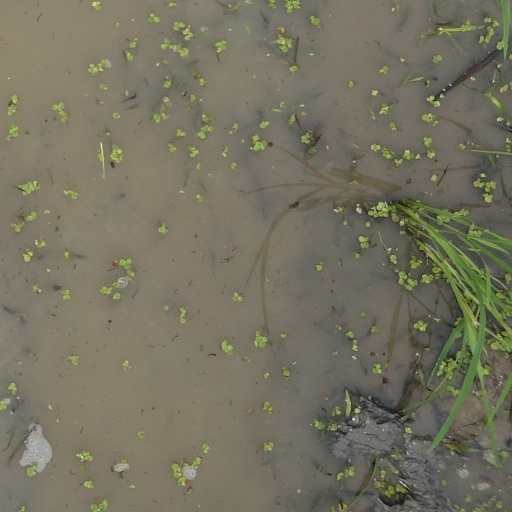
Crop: rice